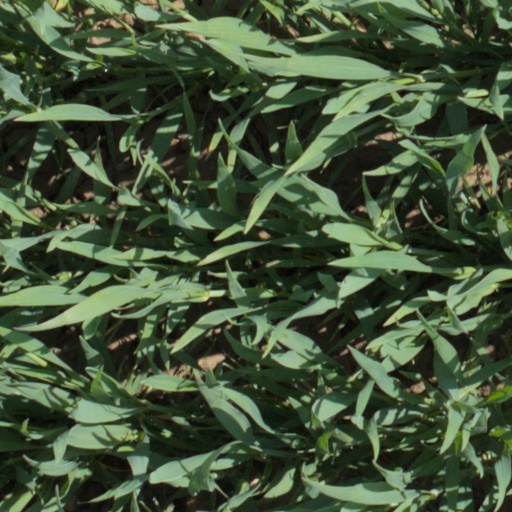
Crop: wheat